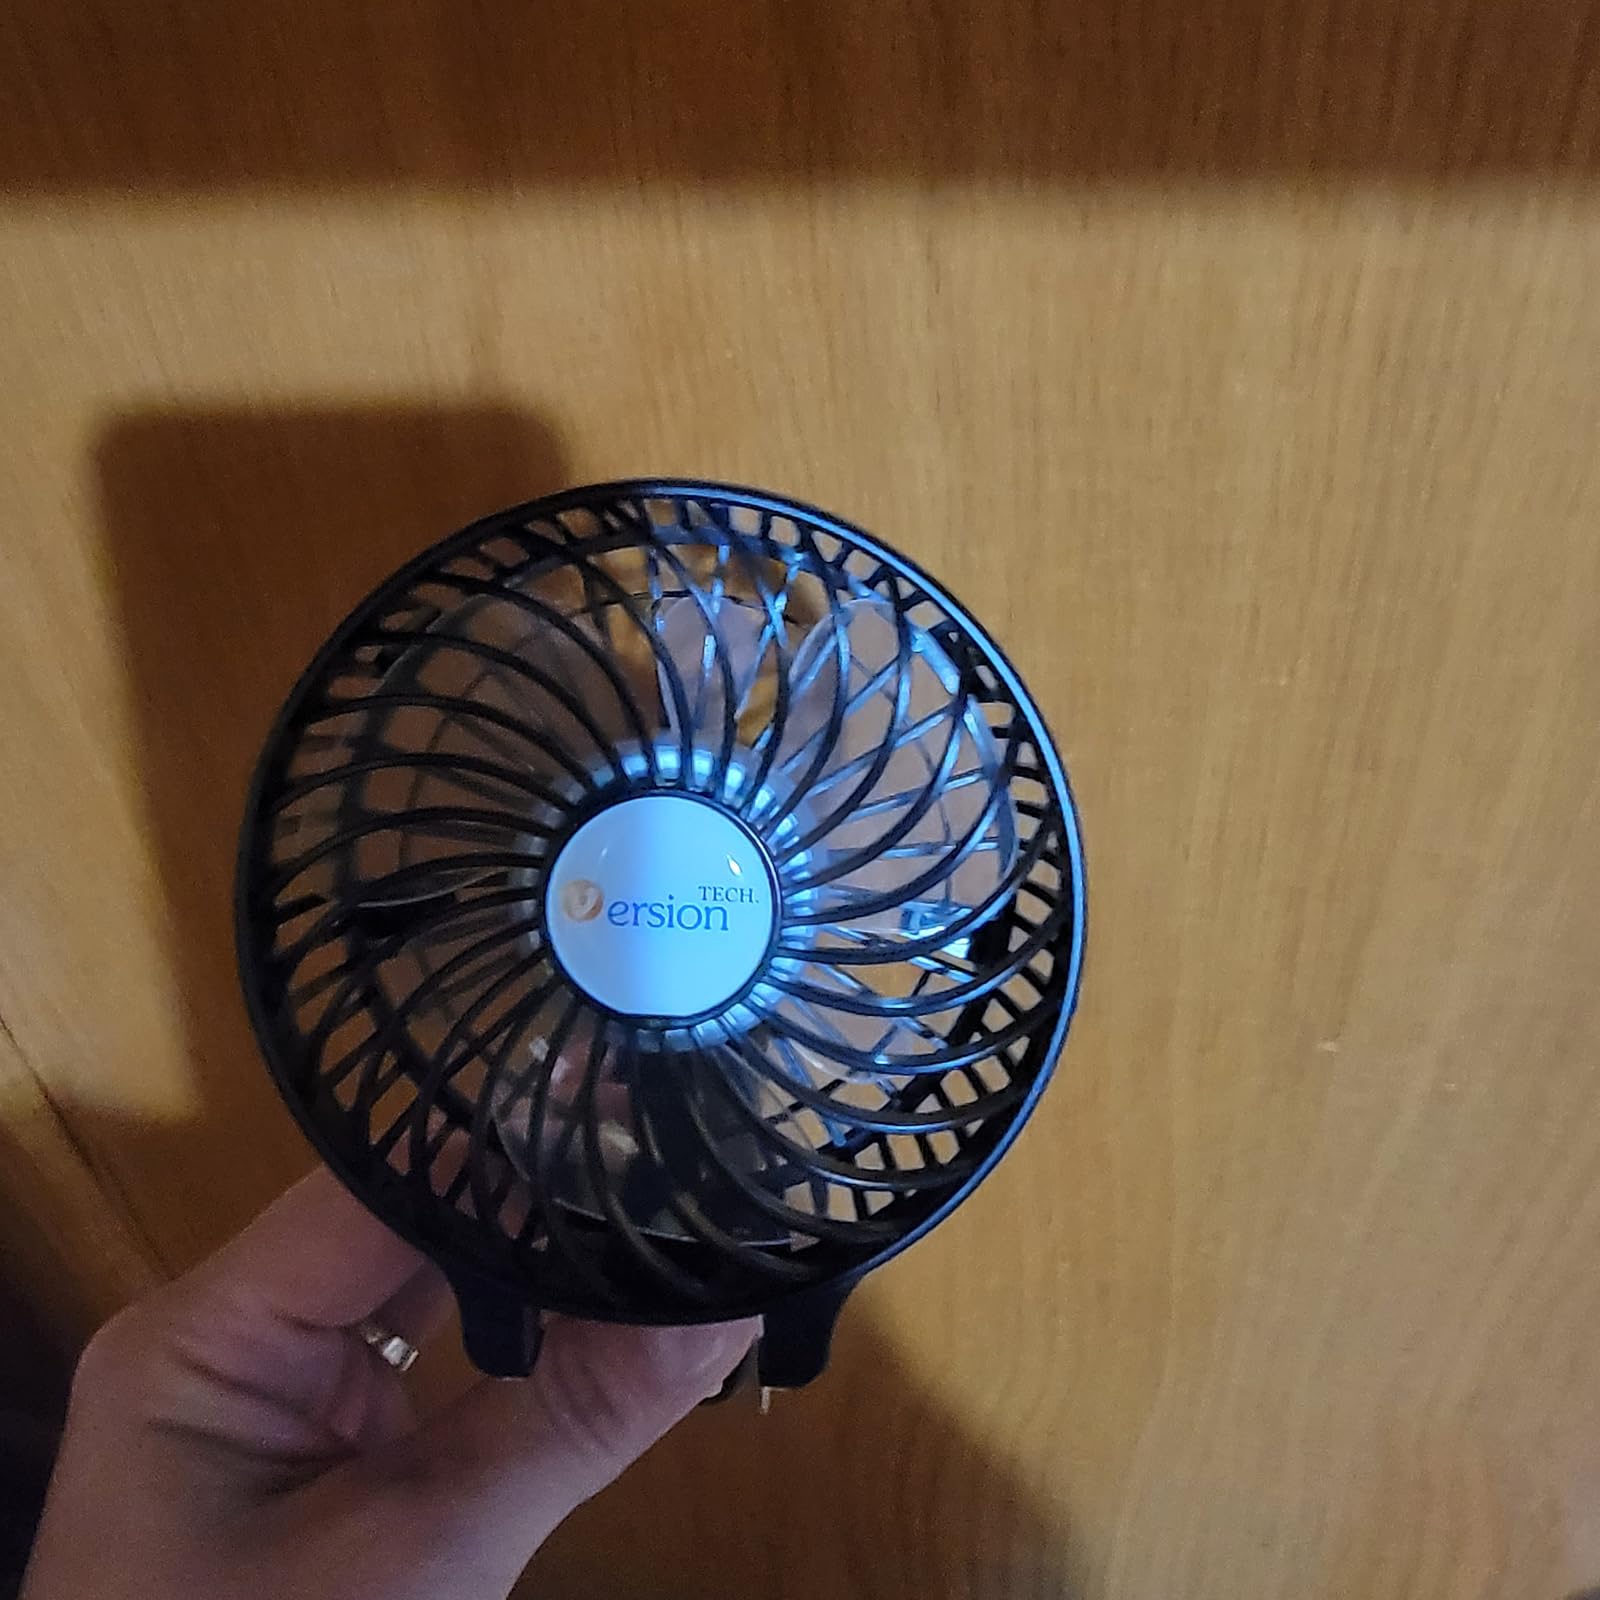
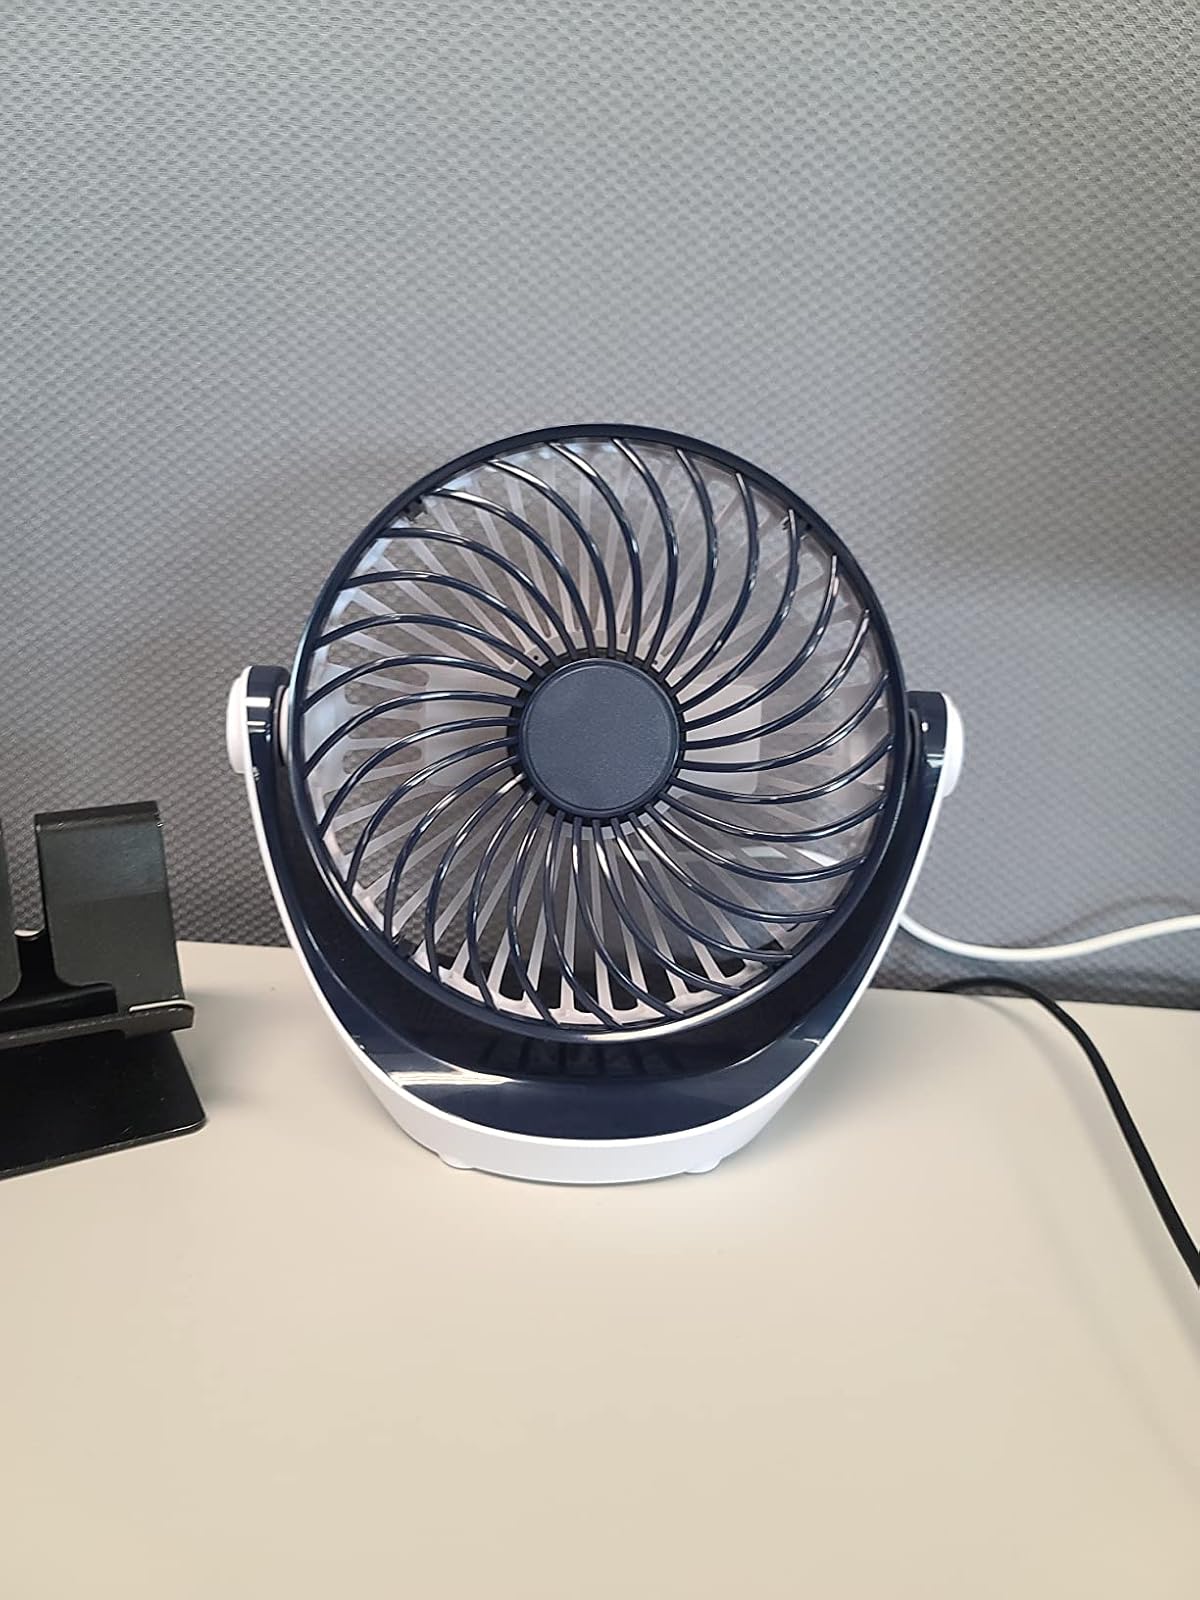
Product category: fan
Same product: no